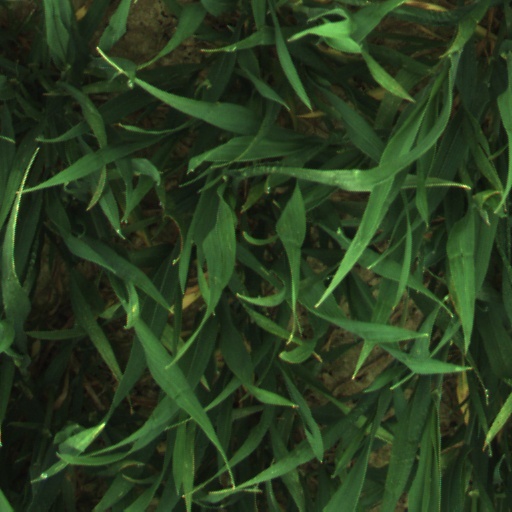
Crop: wheat